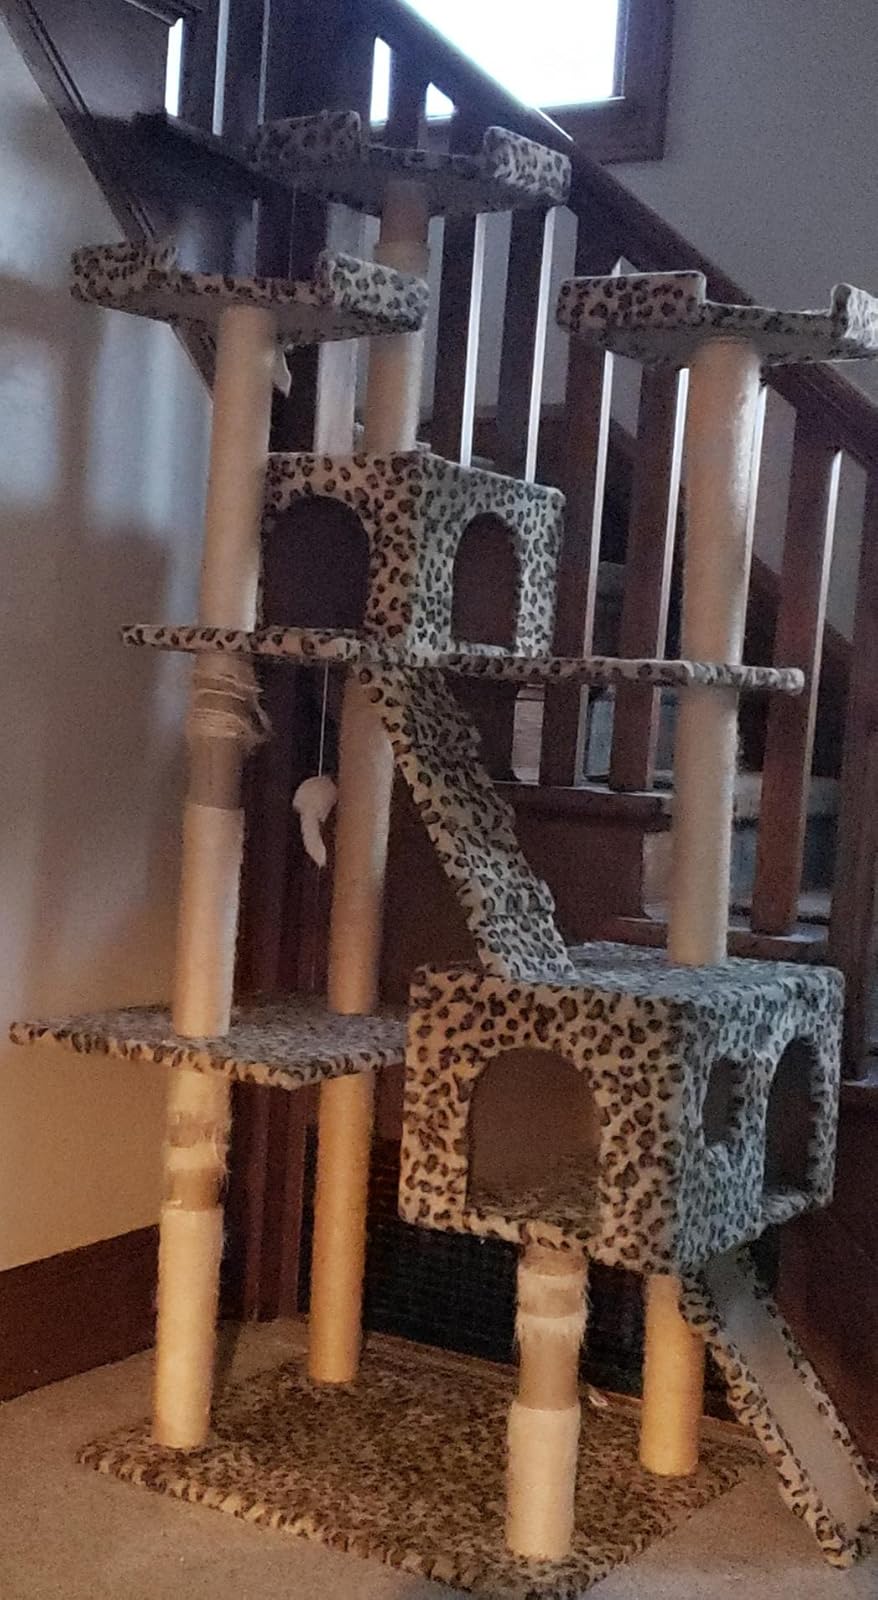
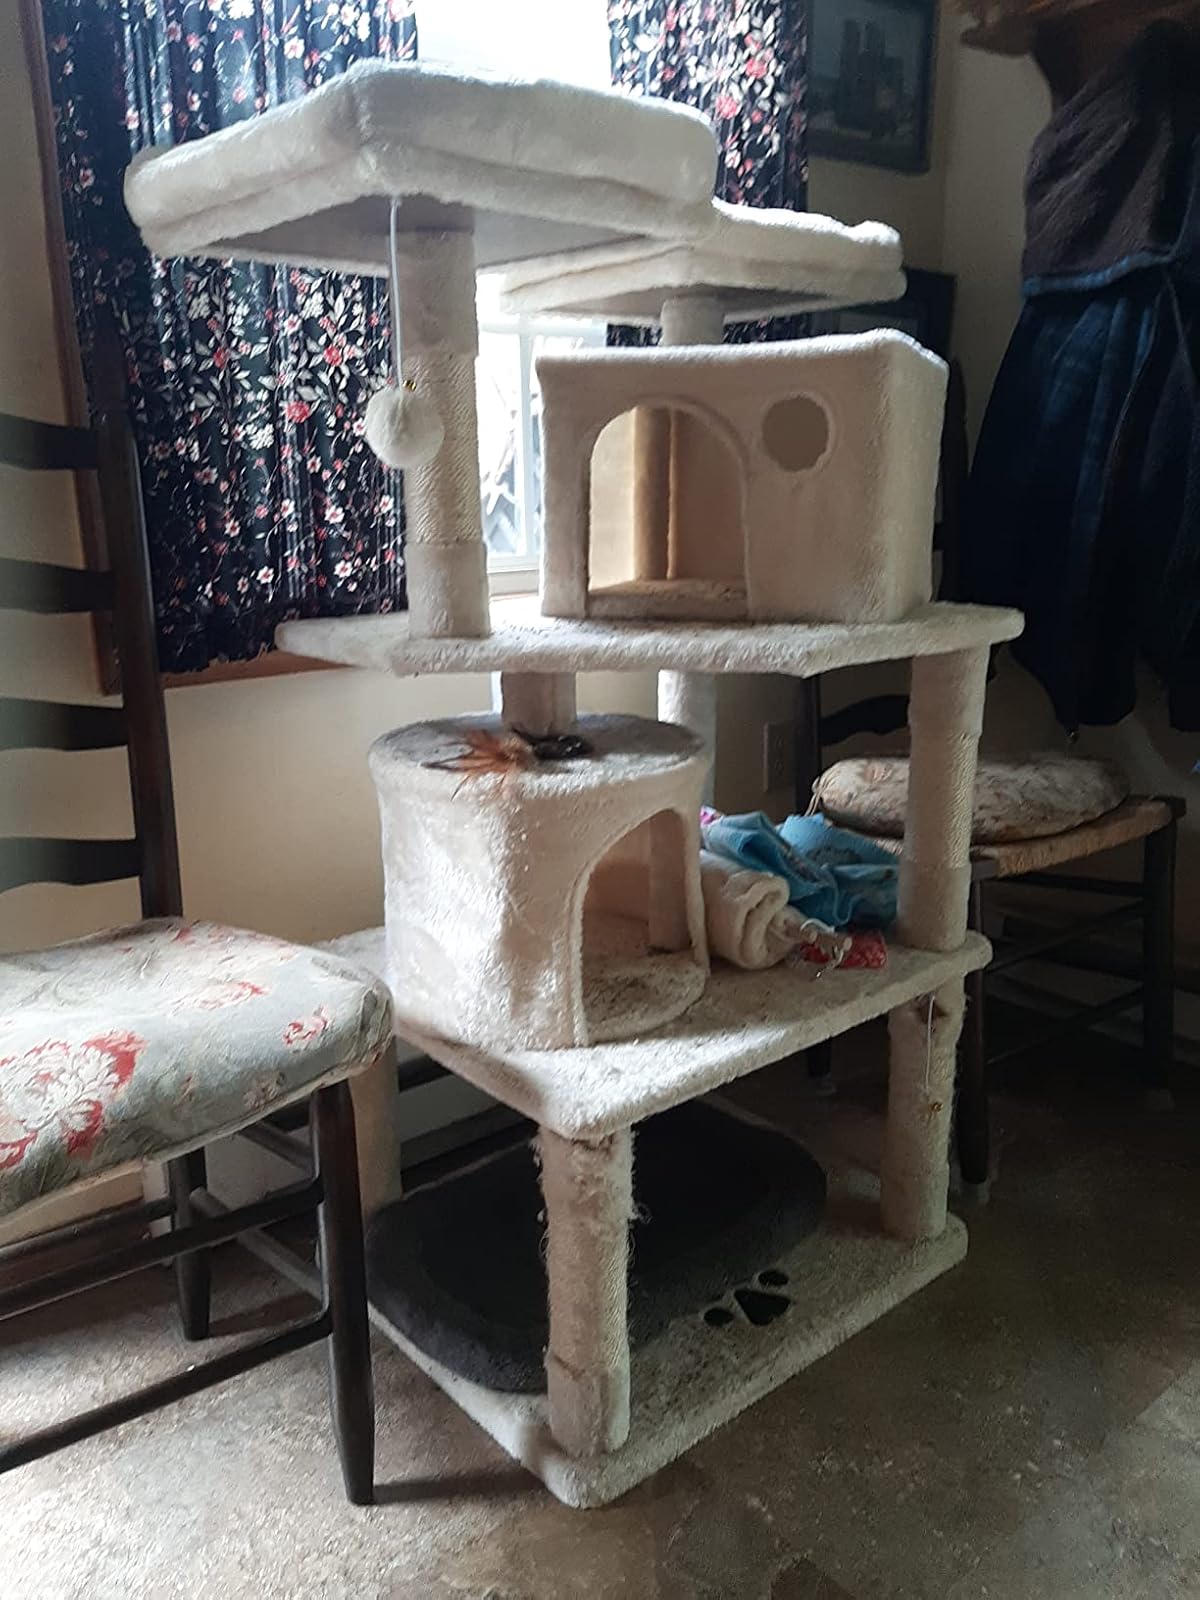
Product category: items_cat tree
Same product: no